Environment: real
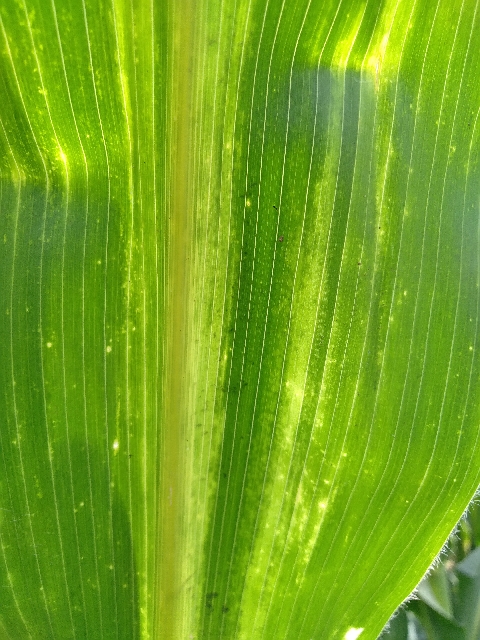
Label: lethal_necrosis